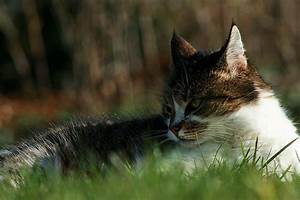
Label: gatto